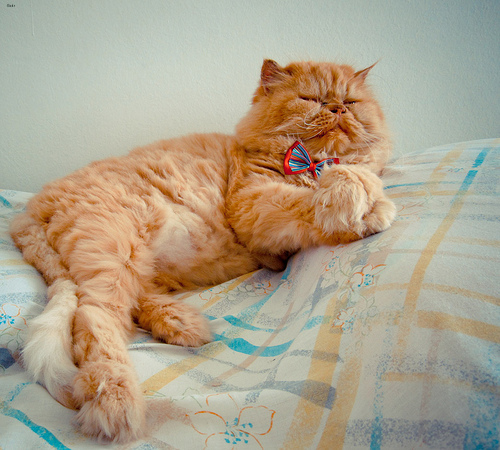
Breed: persian